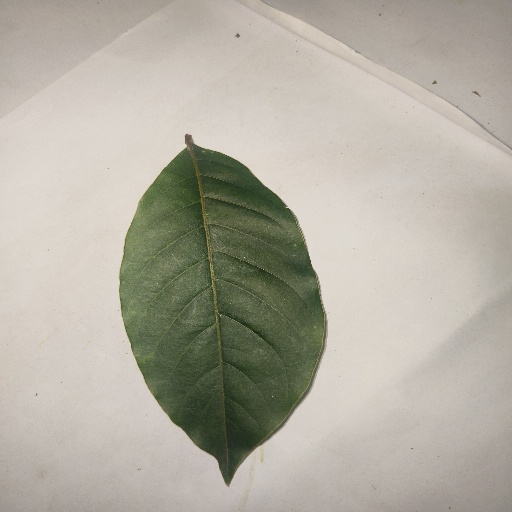
Species: HariTaki
Leaf condition: Healthy Leaf